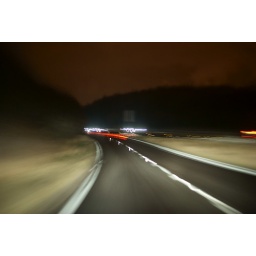
Just messing about in the car and this picture caught my eye, love the grass verges on the side.